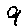
Label: 9